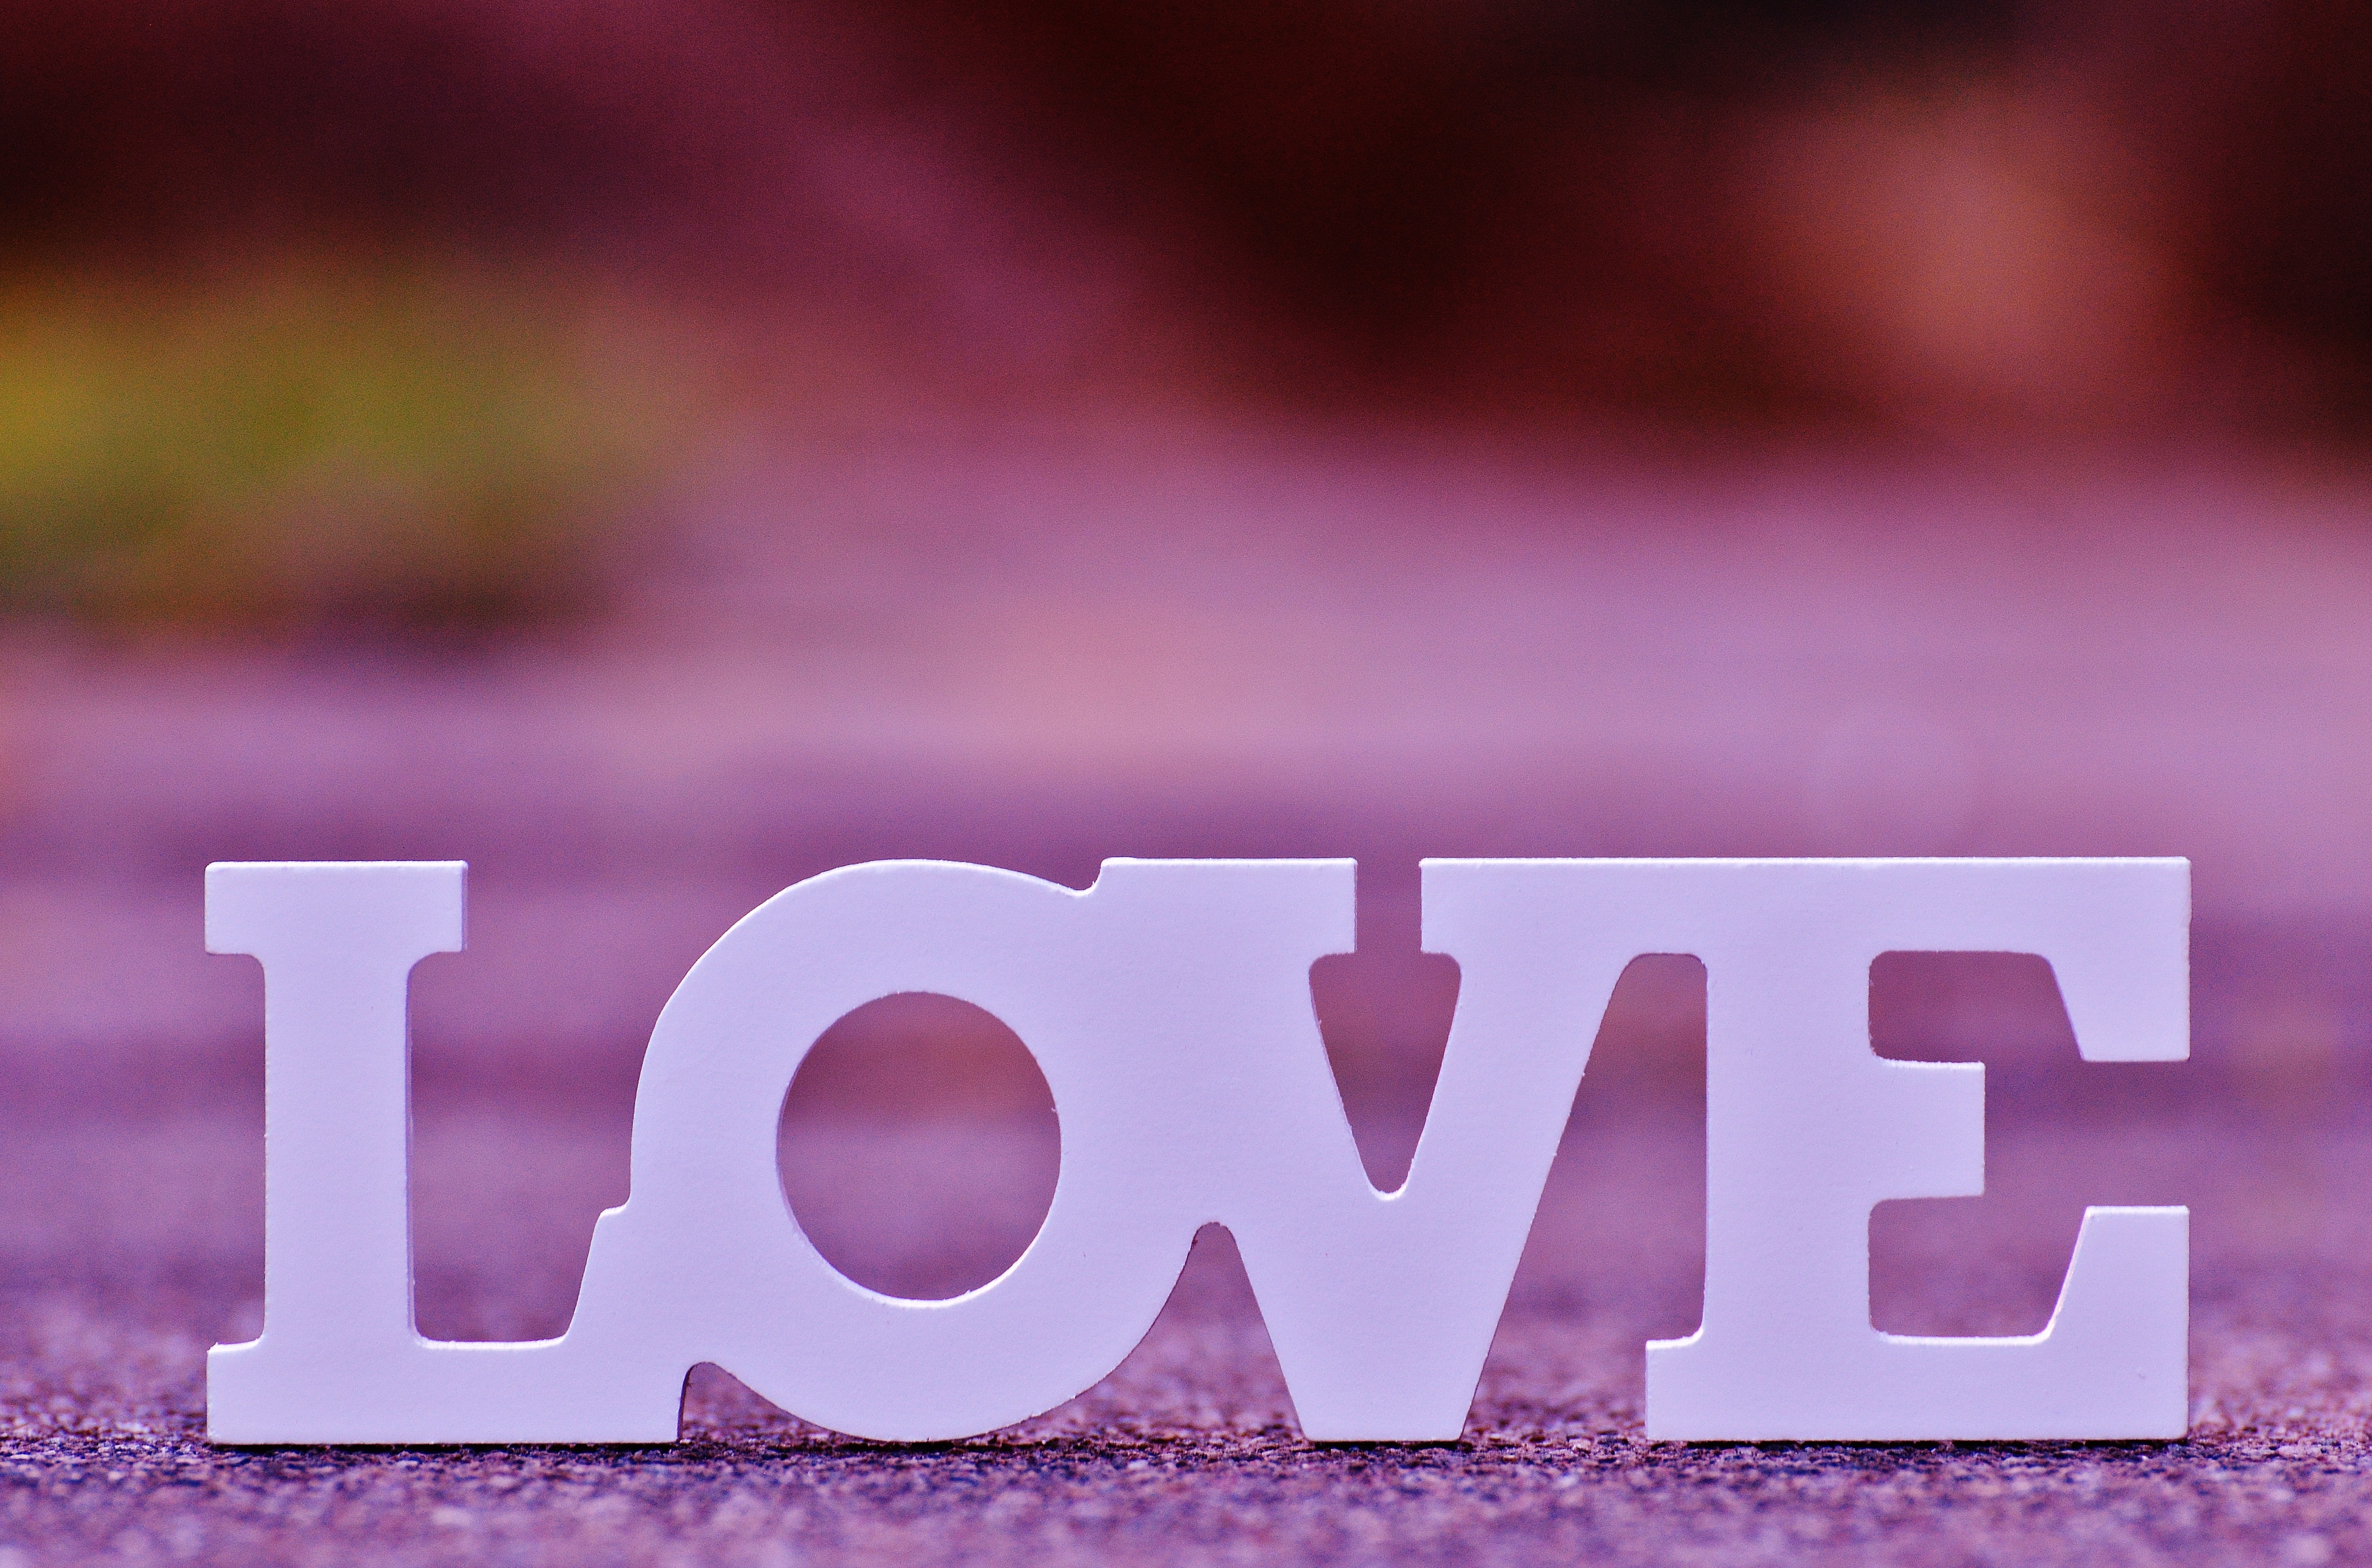
number, love, decoration, color, romance, romantic, pink, deco, font, affection, happy, relationship, text, eye, beautiful, organ, shape, emotions, luck, emotion, lettering, feelings, screenshot, valentine's day, statement, computer wallpaper